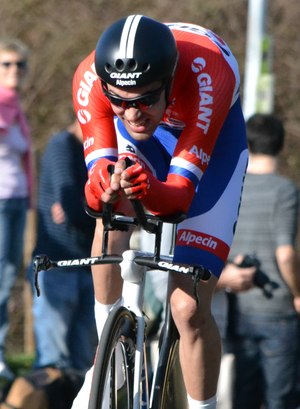
Paris-Nice 2015
Tom Dumoulin, né le 11 novembre 1990 à Maastricht, est un coureur cycliste néerlandais, professionnel depuis 2012 et actuellement membre de l'équipe Jumbo-Visma. En 2017, il devient le premier Néerlandais à remporter le Tour d'Italie. Spécialiste du contre-la-montre, il est notamment champion du monde de contre-la-montre 2017, triple champion des Pays-Bas, vice-champion olympique de la discipline et champion du monde du contre-la-montre par équipes 2017 avec Sunweb. Il a également remporté des étapes sur les trois grands tours et a terminé en 2018 deuxième du Tour de France et du Tour d'Italie.